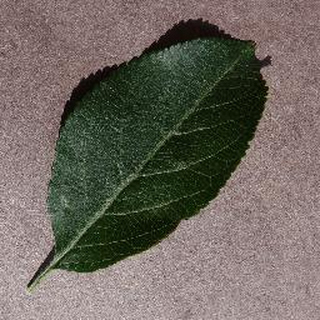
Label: healthy_apple